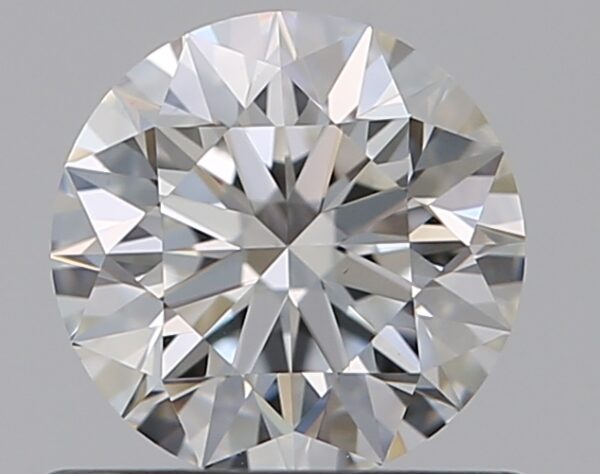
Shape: round
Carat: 0.57
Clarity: VVS2
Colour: G
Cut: EX
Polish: EX
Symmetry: EX
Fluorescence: N
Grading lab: GIA
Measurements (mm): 5.28 x 5.31 x 3.32